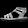
Label: Sandal